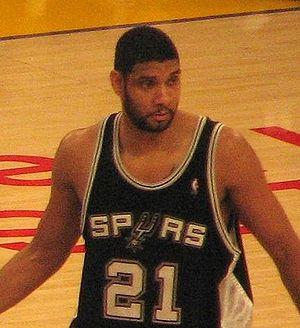
La NBA All-Rookie Team est une distinction annuelle remise par la NBA depuis la saison 1962-1963 aux meilleurs rookies de la saison régulière. Une seule équipe était nommée jusqu'en 1987-1988; depuis la saison 1988-1989, deux équipes sont désignées, la NBA All-Rookie First Team et la NBA All-Rookie Second Team. Les votants sont les entraîneurs des équipes NBA; ils ne peuvent pas voter pour les joueurs de leur propre équipe. Les joueurs reçoivent deux points pour chaque vote dans la First Team et un point pour chaque vote dans la Second Team. Les cinq joueurs ayant cumulé le plus de points composent alors la First Team, les cinq suivants composant alors la Second Team. En cas d'égalité pour la cinquième position pour chacune des équipes, les équipes comptent alors six joueurs. Le dernier cas d'égalité remonte à 2009, entre Rudy Fernández et D. J. Augustin. Il n'y a pas de respect exigé quant au poste occupé. Par exemple, la First Team comptait quatre ailiers et un meneur en 2008.